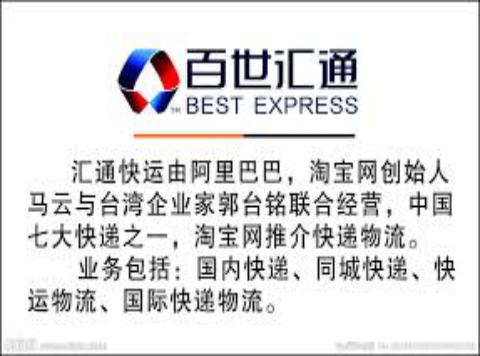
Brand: BEST EXPRESS-1
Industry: Others